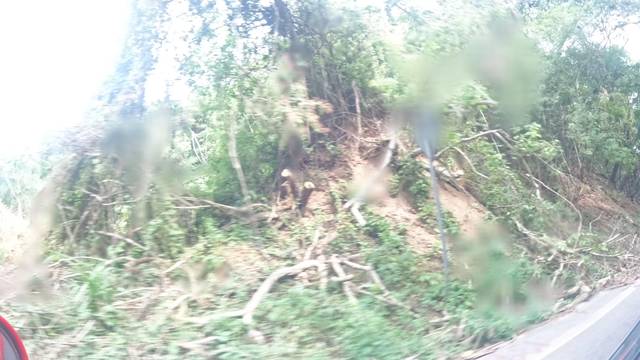
Region: Mexico
Coordinates: 20.882, -105.417